Clash of Eagles

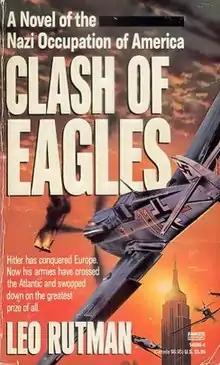
First edition

Clash of Eagles is a 1990 alternate history novel by Leo Rutman.